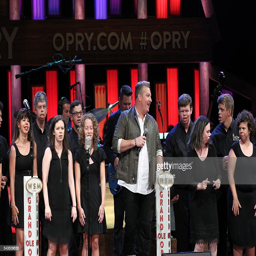
person join country artist on stage during a performance .